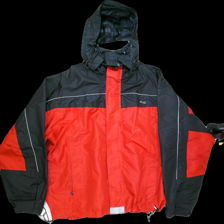
View: front
Type: Jacket
Category: Men
Brand: Not in the list
Brand text on label: GREENWOOD
Colors: Red, Black
Material: 100%polyester
Cut: Regular
Size: L
Season: Autumn
Stains: Major
Smell: Major
Price range: <50
Recommended usage: Export